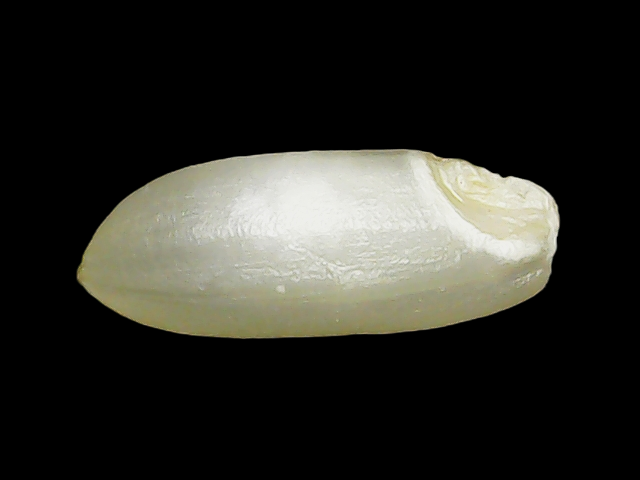
Rice variety: Binadhan10